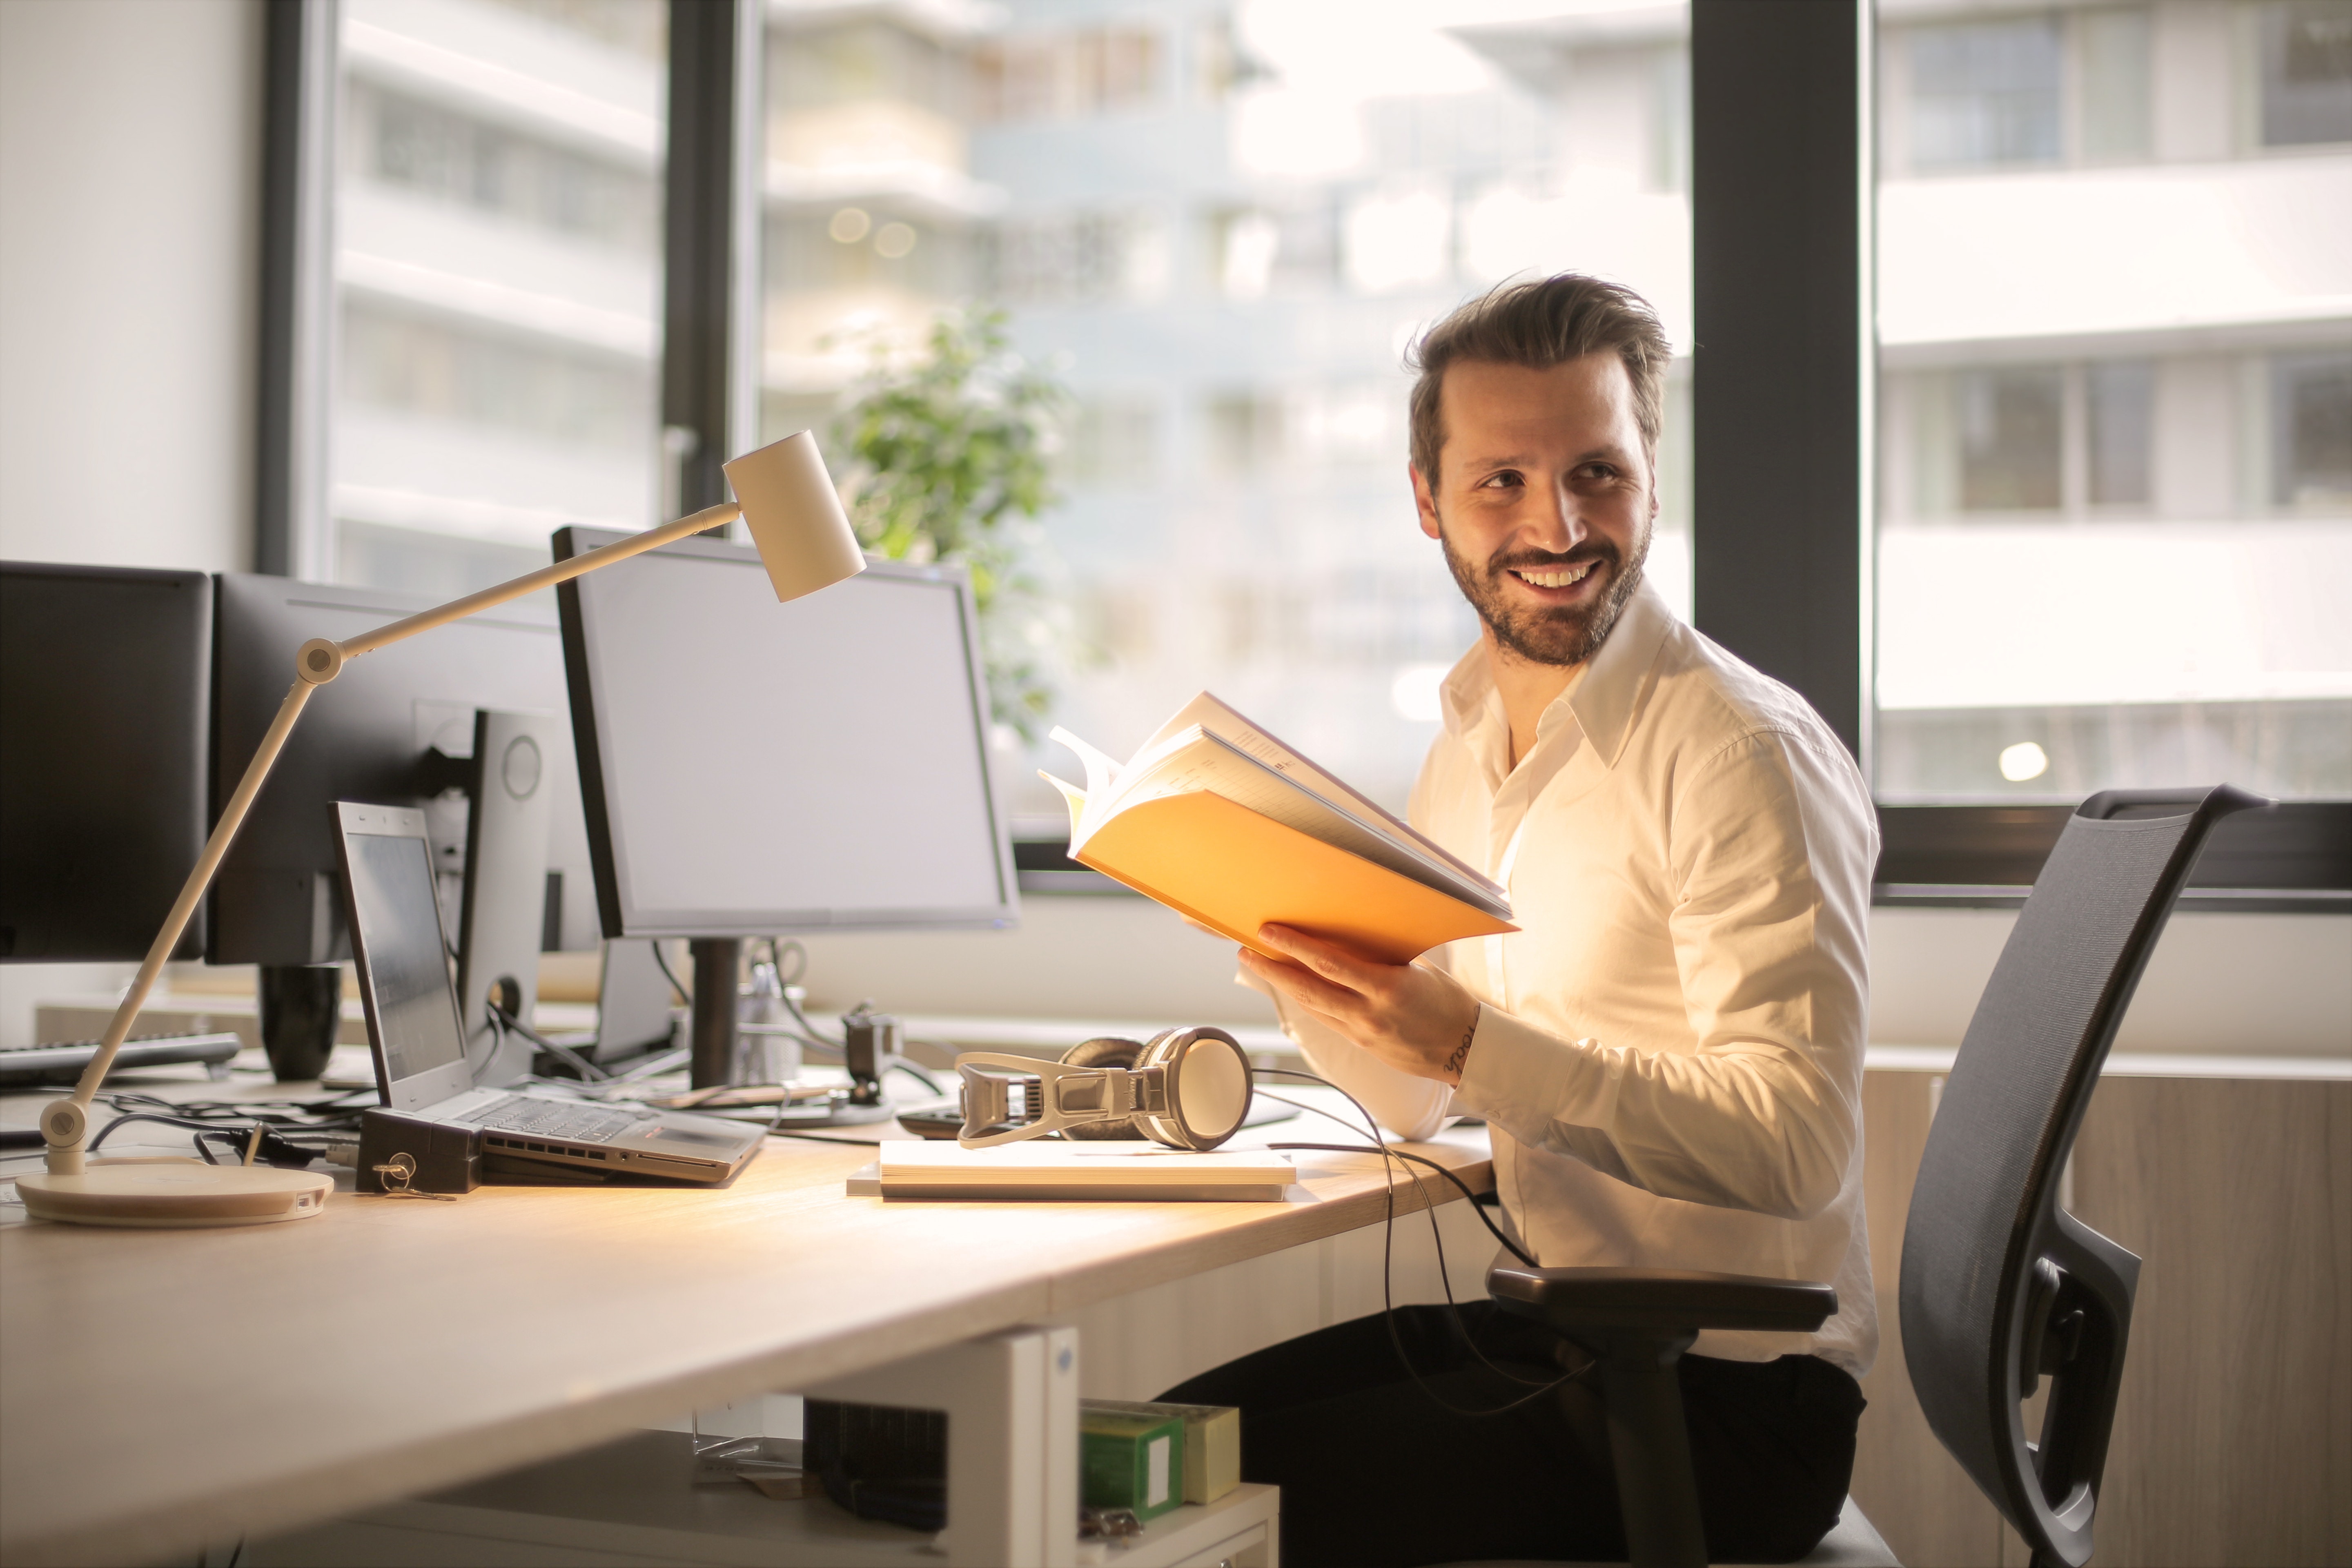
product, office, desk, furniture, job, interior design, design, white collar worker, room, technology, sitting, employment, table, building